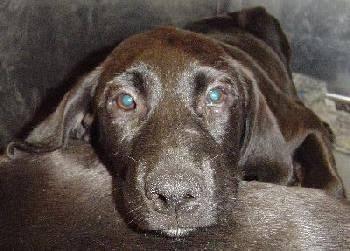
dog